U Nyun

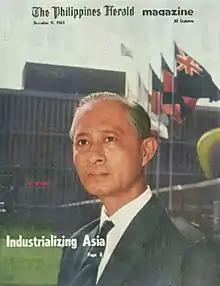
U Nyun on the cover of The Philippines herald in 1954

U Nyun married Than Tin in 1935. He died on 8 April 1996 in Yangon, Myanmar. He is survived by his four sons and one daughter– Aung Nyun, Than Nyun, Myo Nyun, Hla Nyun and Marie Nyun.